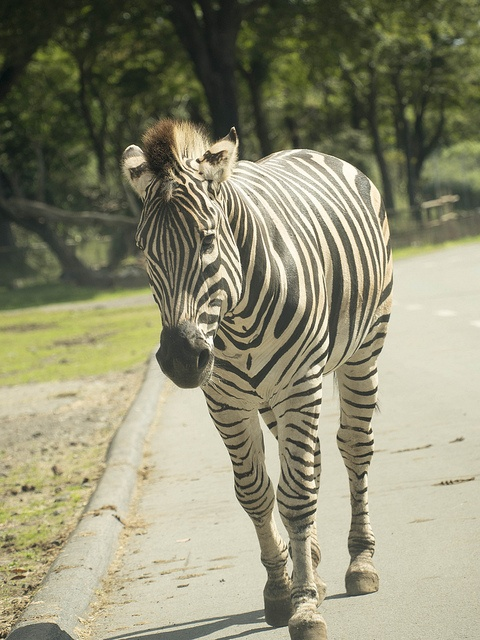
A zebra walks down the paved road next to the grass.
a zebra walking down the side of a street
A zebra walking down the street during the day.
A zebra walks on pavement next to a field.
a zebra is walking down a walkway some dirt grass and trees